Place de la République, Strasbourg

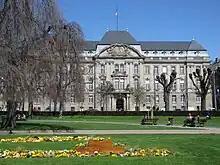
Préfecture

The "Préfecture de la région Grand-Est et du département du Bas-Rhin" (not to be confused with the residence of the prefect, the "Hôtel du préfet") was built from 1907 until 1911, based on designs by Ludwig Levy. The façade was decorated with statues of lions by Alfred Marzolff. The building also housed ministries of Alsace-Lorraine. It is a more austere example of Baroque Revival architecture than its older counterpart. It is classified as a "monument historique" since 1996.